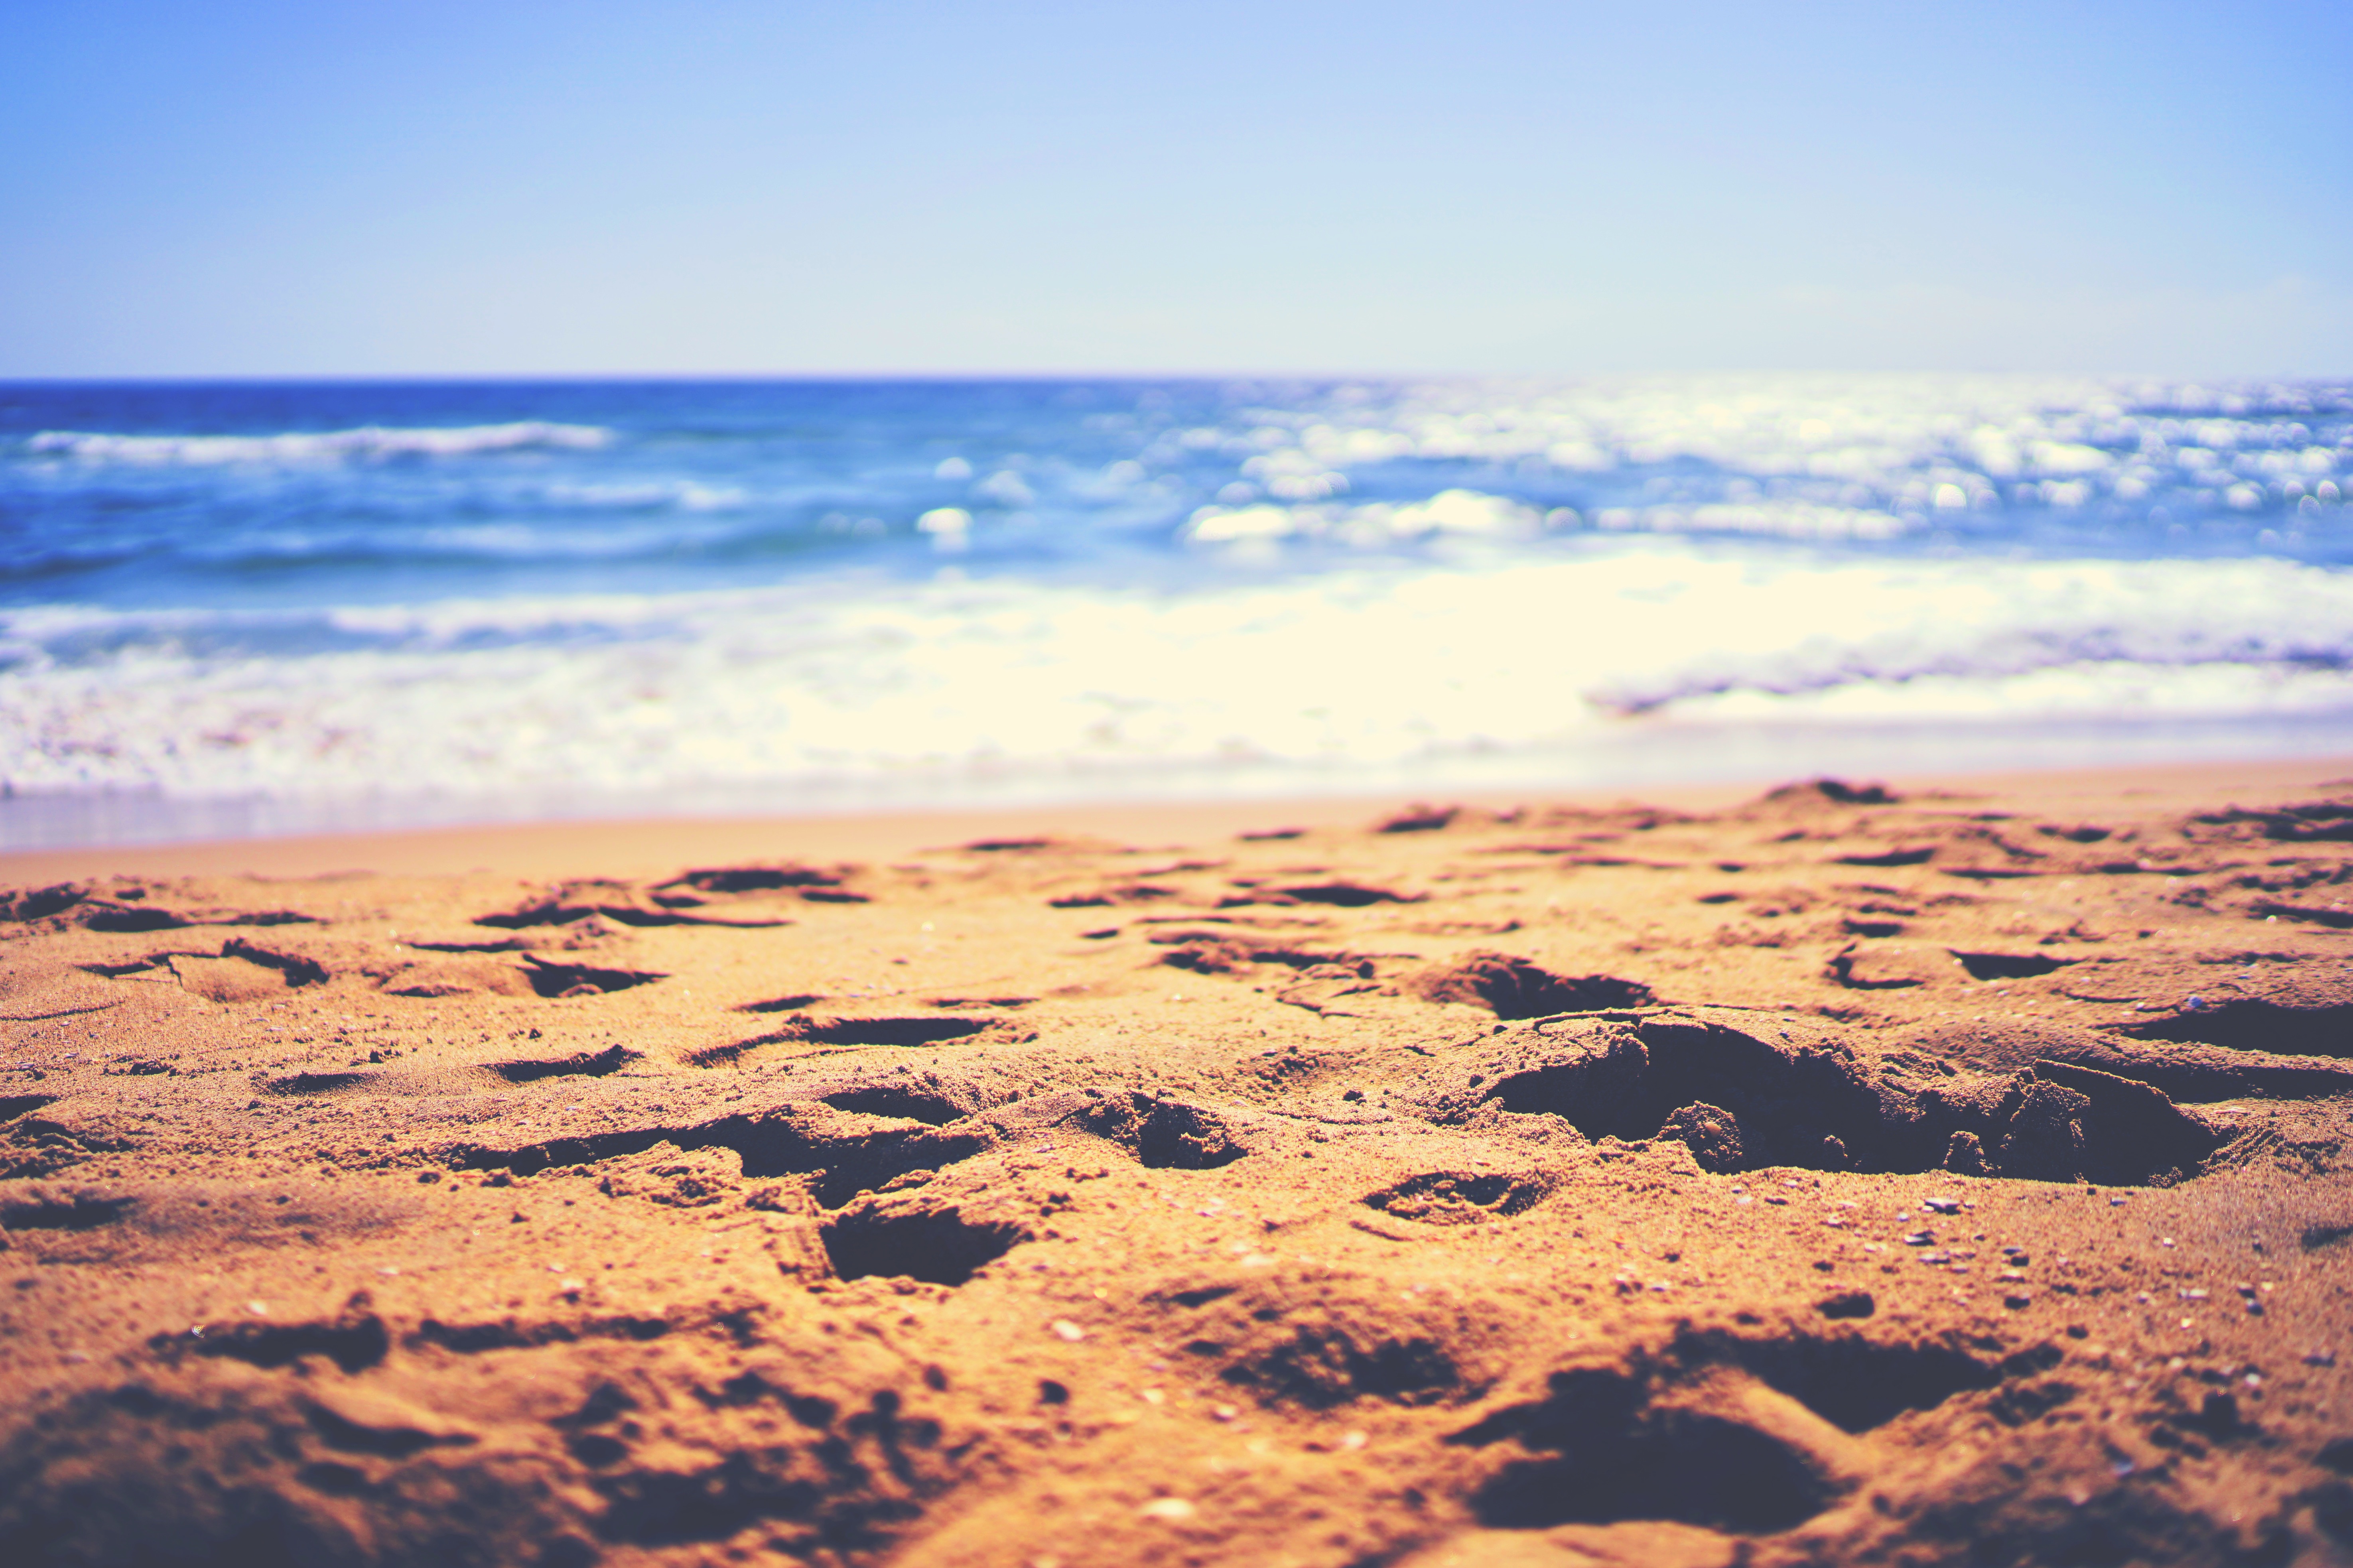
beach, landscape, sea, coast, sand, rock, ocean, horizon, cloud, sky, sunrise, sunset, sunlight, morning, desert, shore, wave, dawn, atmosphere, dusk, reflection, material, plateau, natural environment, wind wave